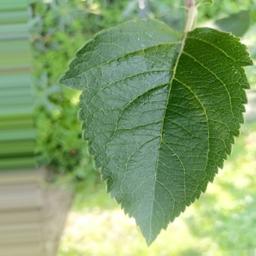
Label: Healthy